Goldcrest

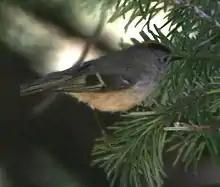
Probable male "R. r. himalayensis" has paler underparts than the European race.

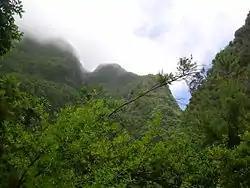
The recently discovered subspecies "R. r. ellenthalerae" occurs in laurisilva forest on La Palma (above) and El Hierro in the Canary Islands.

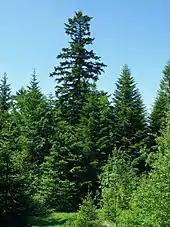
The silver fir, a favoured nesting tree

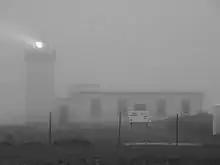
On foggy or overcast nights, goldcrests and other disorientated migrants can be attracted to lighthouses in large numbers.

Several subspecies of the goldcrest have been described. In continental Eurasia, there are nine generally accepted and very similar subspecies, differing only in details such as plumage shade. At the genetic level, the two Central Asian forms, "R. r. sikkimensis" and "R. r. himalayensis", are very close to each other, and have differentiated only in the recent past, but they diverged from the western subspecies around 2.8 mya.